Ukhra Mahanta Asthal

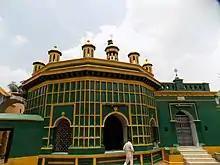
The main nine-pinnacled temple of Ukhra Nimbarka Peeth which houses the holy icon of Lord Krishna along with several other icons of Vaishnava deities.

This Mutt’s temple is an architectural spectacle and stands as an evidence of Bengal’s old architectural style. It is a Navaratna (i.e. Nine pinnacled) temple and incorporates architectural styles of Brajbhoomi, i.e. areas centering on Mathura-Vrindavan and Bengal. The floor of the temple is unique; besides being chequered, it has British era silver coins embedded in its floor at the cross sections.